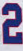
Number: 2